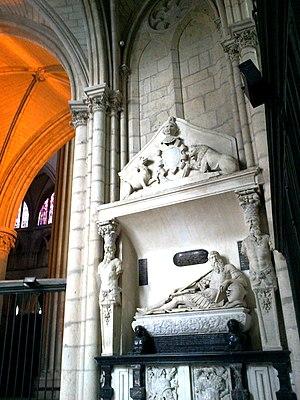
Guillaume du Bellay, seigneur de Langey, né en 1491 au château de Glatigny près de Souday, dans le Perche, mort le 9 janvier 1543, Saint-Symphorien-de-Lay, est un historien français ayant joint les talents de la littérature à ceux de la guerre et de la diplomatie.